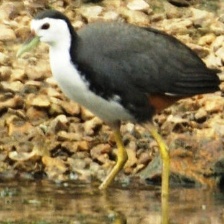
Species: WHITE BREASTED WATERHEN
Scientific name: AMAURORNIS PHOENICURUS
ImageNet parent category: european_gallinule